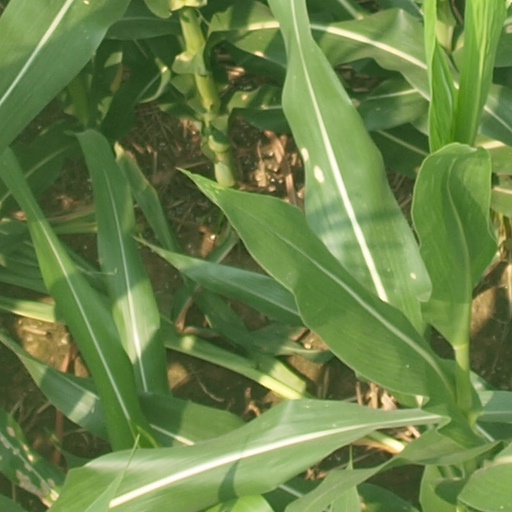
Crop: maize; corn